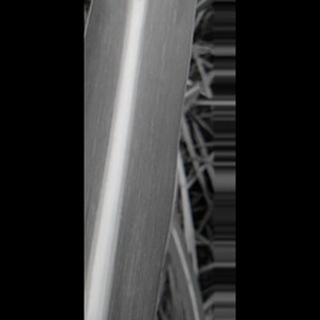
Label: sugarcane_mosaic